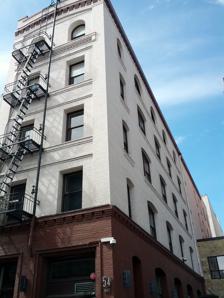
Building: George Haas & Sons
Country: United States of America
Year built: 1906
United States historic place Haas Candy Factory U.S. National Register of Historic Places Show map of San Francisco County Show map of California Show map of the United States Location 54 Mint St., San Francisco, California Coordinates 37°46′58″N 122°24′24″W / 37.78278°N 122.40667°W / 37.78278; -122.40667 ( Haas Candy Factory ) Area less than one acre Built 1906 ( 1906 ) Architect William Curlett Architectural style Early Commercial NRHP reference No. 00001622 Added to NRHP January 8, 2001 George Haas & Sons was a confectioner in San Francisco, California . George Haas established his first candy factory and store, where he made some 200 varieties of candies, in 1868. After selling the business in 1880 he opened a new business two years later in the Phelan Building , designed by William Curlett , which was marketed as the most beautiful candy store in the U.S. and featured on an historic postcard. Haas candies were used in a murder by poisoning in the latter part of the nineteenth century when a spurned lover sent candies laced with arsenic to her former lover's wife in Dover, Delaware. The killer was identified only after the candies were traced to Haas's San Francisco store. After being destroyed by the 1906 San Francisco earthquake the business reopened in the rebuilt Phelan Building and three other sites, later expanding to eight stores in San Francisco and a thousand outlets elsewhere. The stores not only sold candy, but also featured soda fountains and restaurants; the Phelan Building also had a tea room on the building's second floor. The Haas Factory Building, also designed by William Curlett, is listed on the National Register of Historic Places (NRHP). Tongs from the business are collectible. George Haas's son R. C. Haas married Corinne Madison, daughter of the head of the California Associated Raisin Company. Members of the Gruenhagen family were involved in the business. The company went bankrupt in 1940. Haas Candy Factory The Haas Candy Factory building in San Francisco is listed on the NRHP in San Francisco . It is at 54 Mint Street in the South of Market neighborhood. References